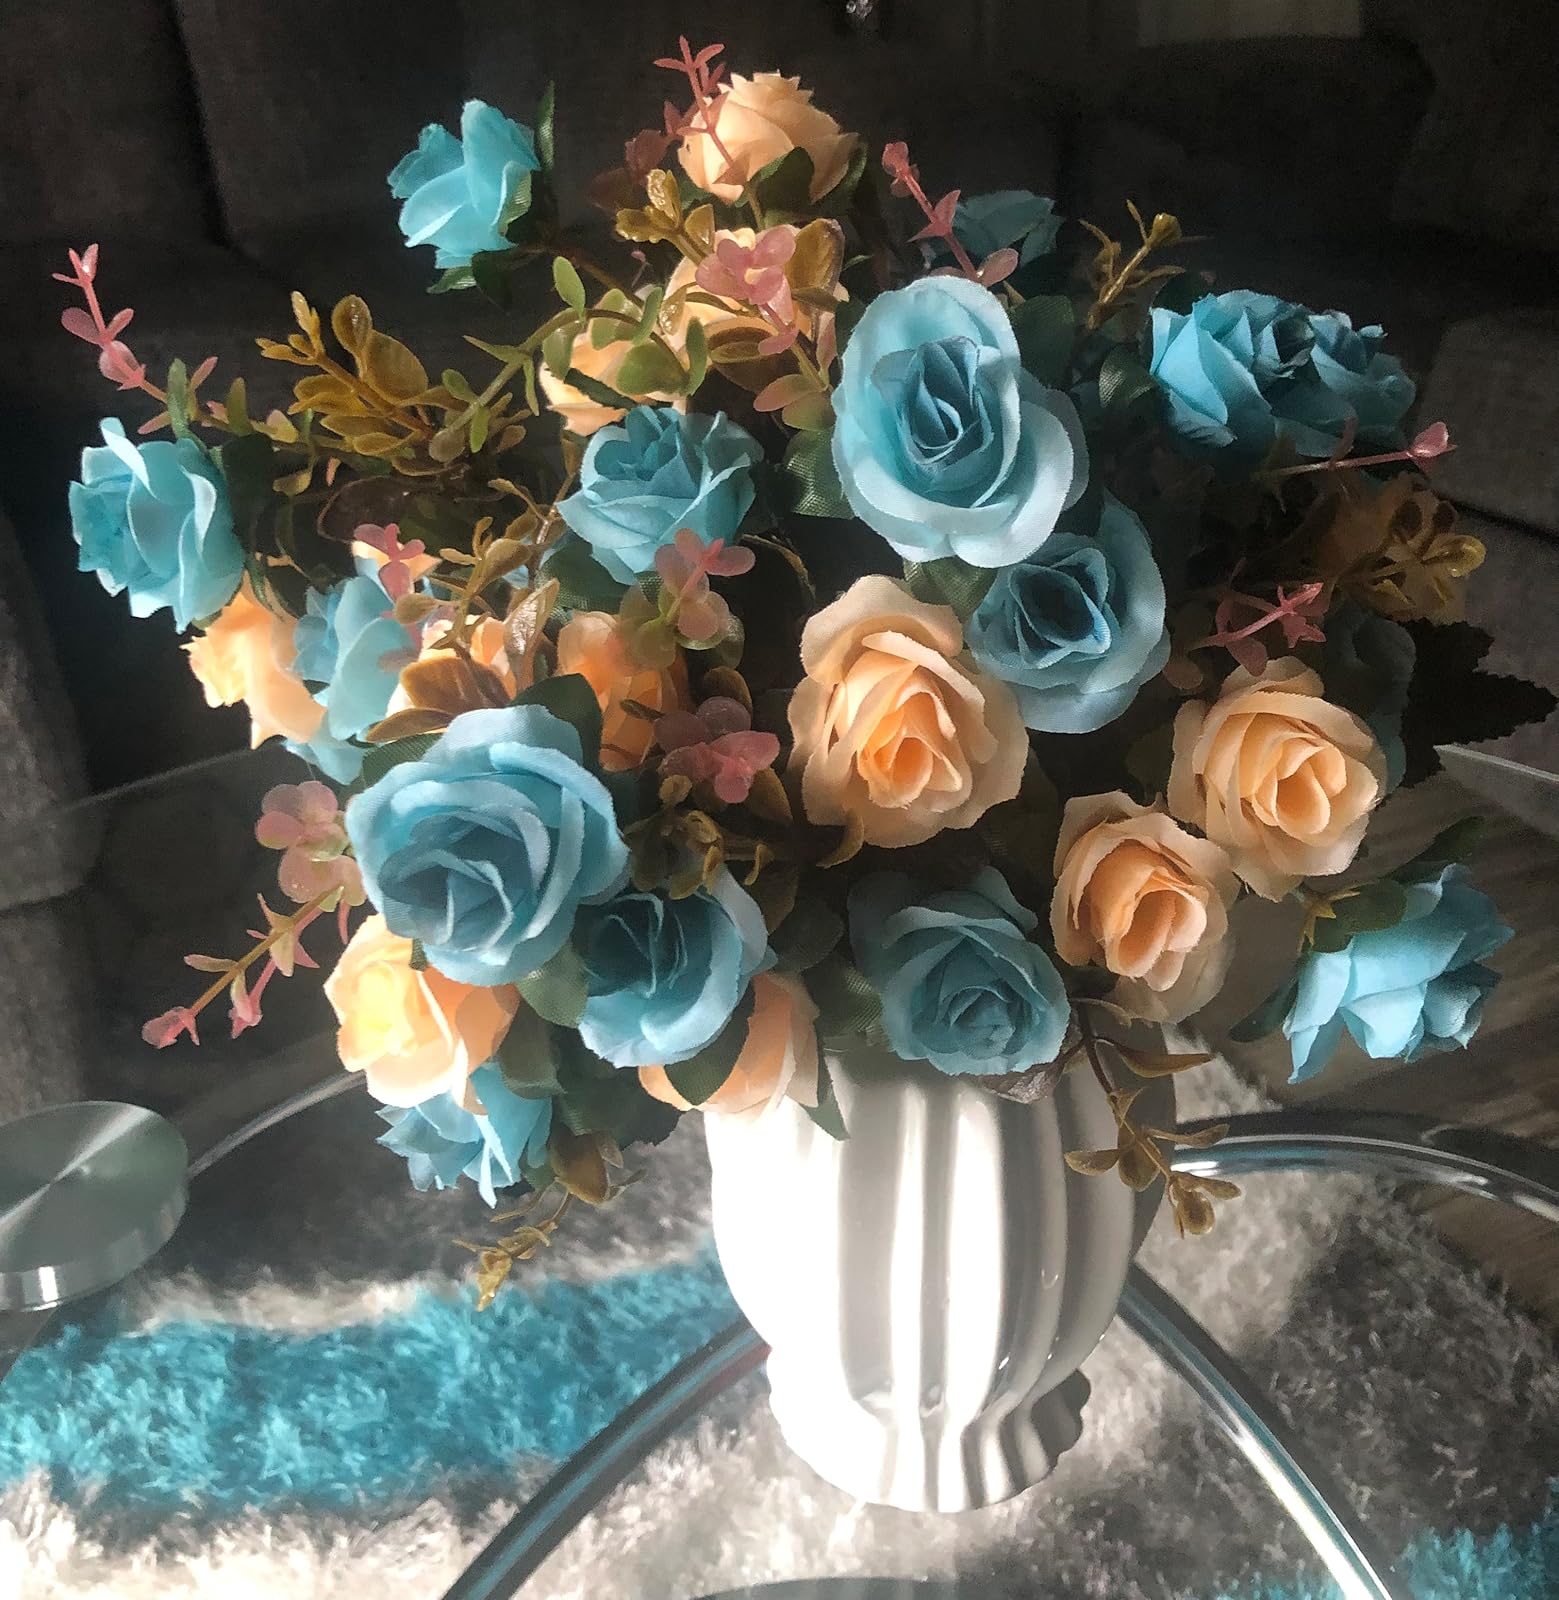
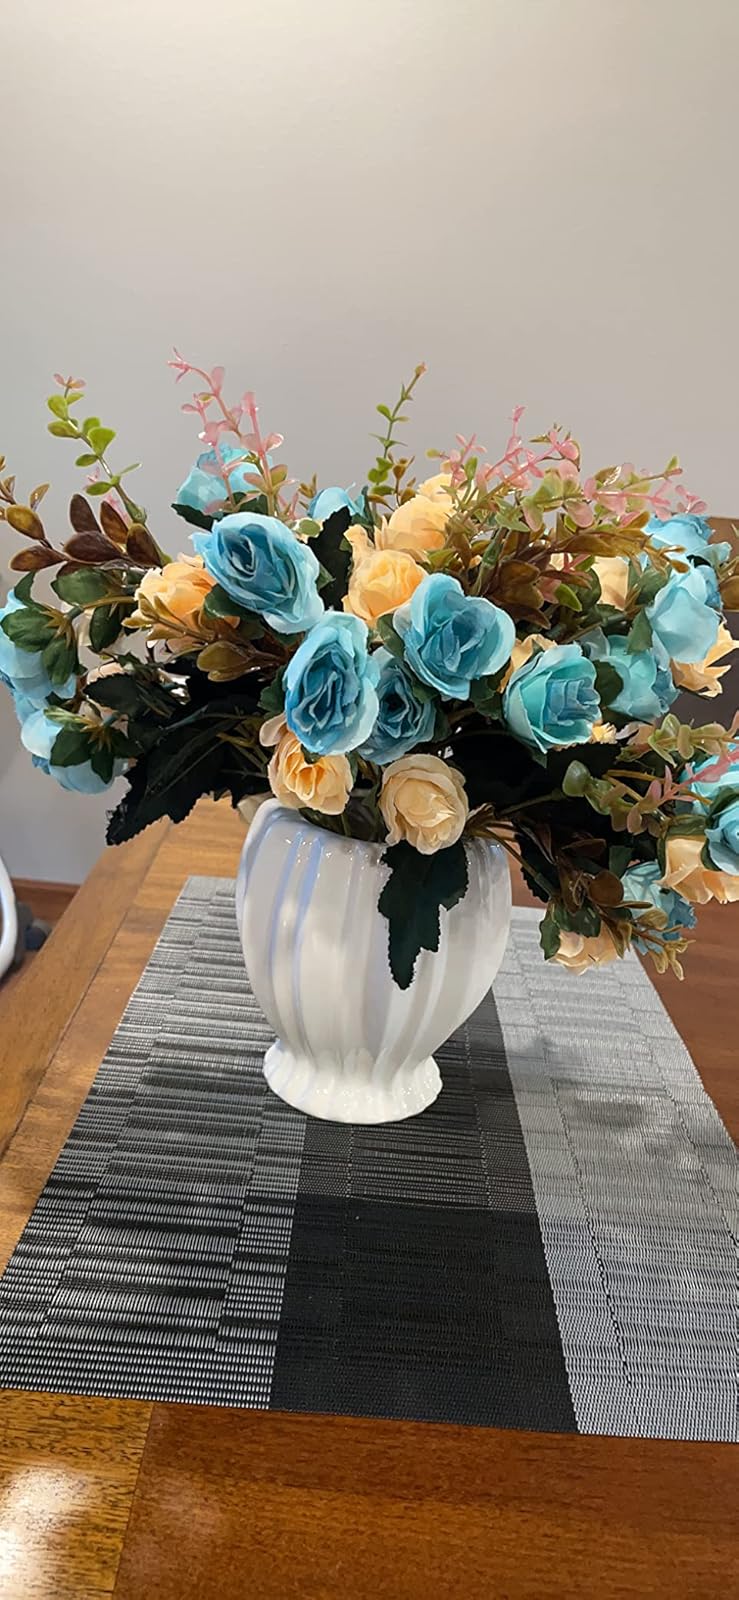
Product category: vase
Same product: yes